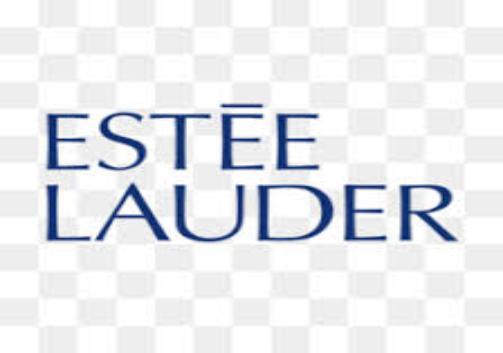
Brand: Estee Lauder
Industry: Necessities